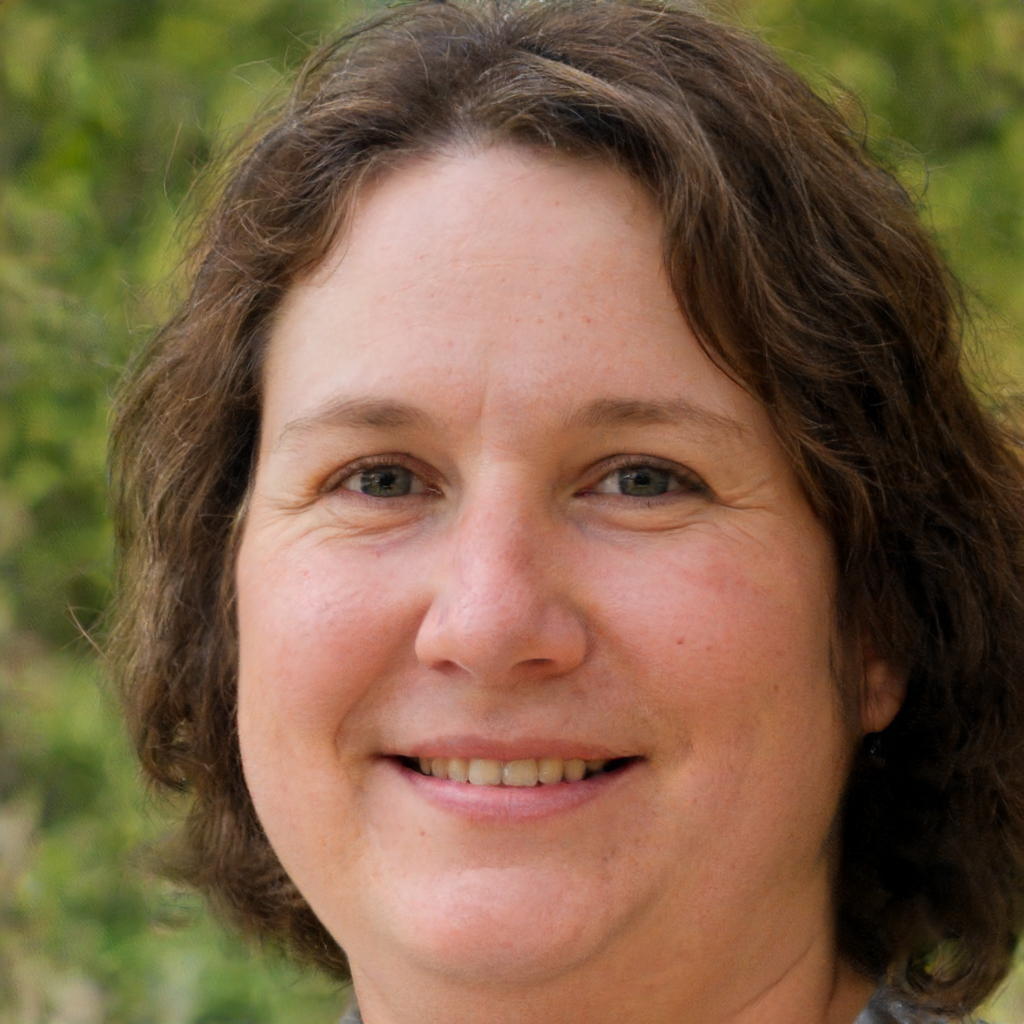
Portrait style: Real Portrait